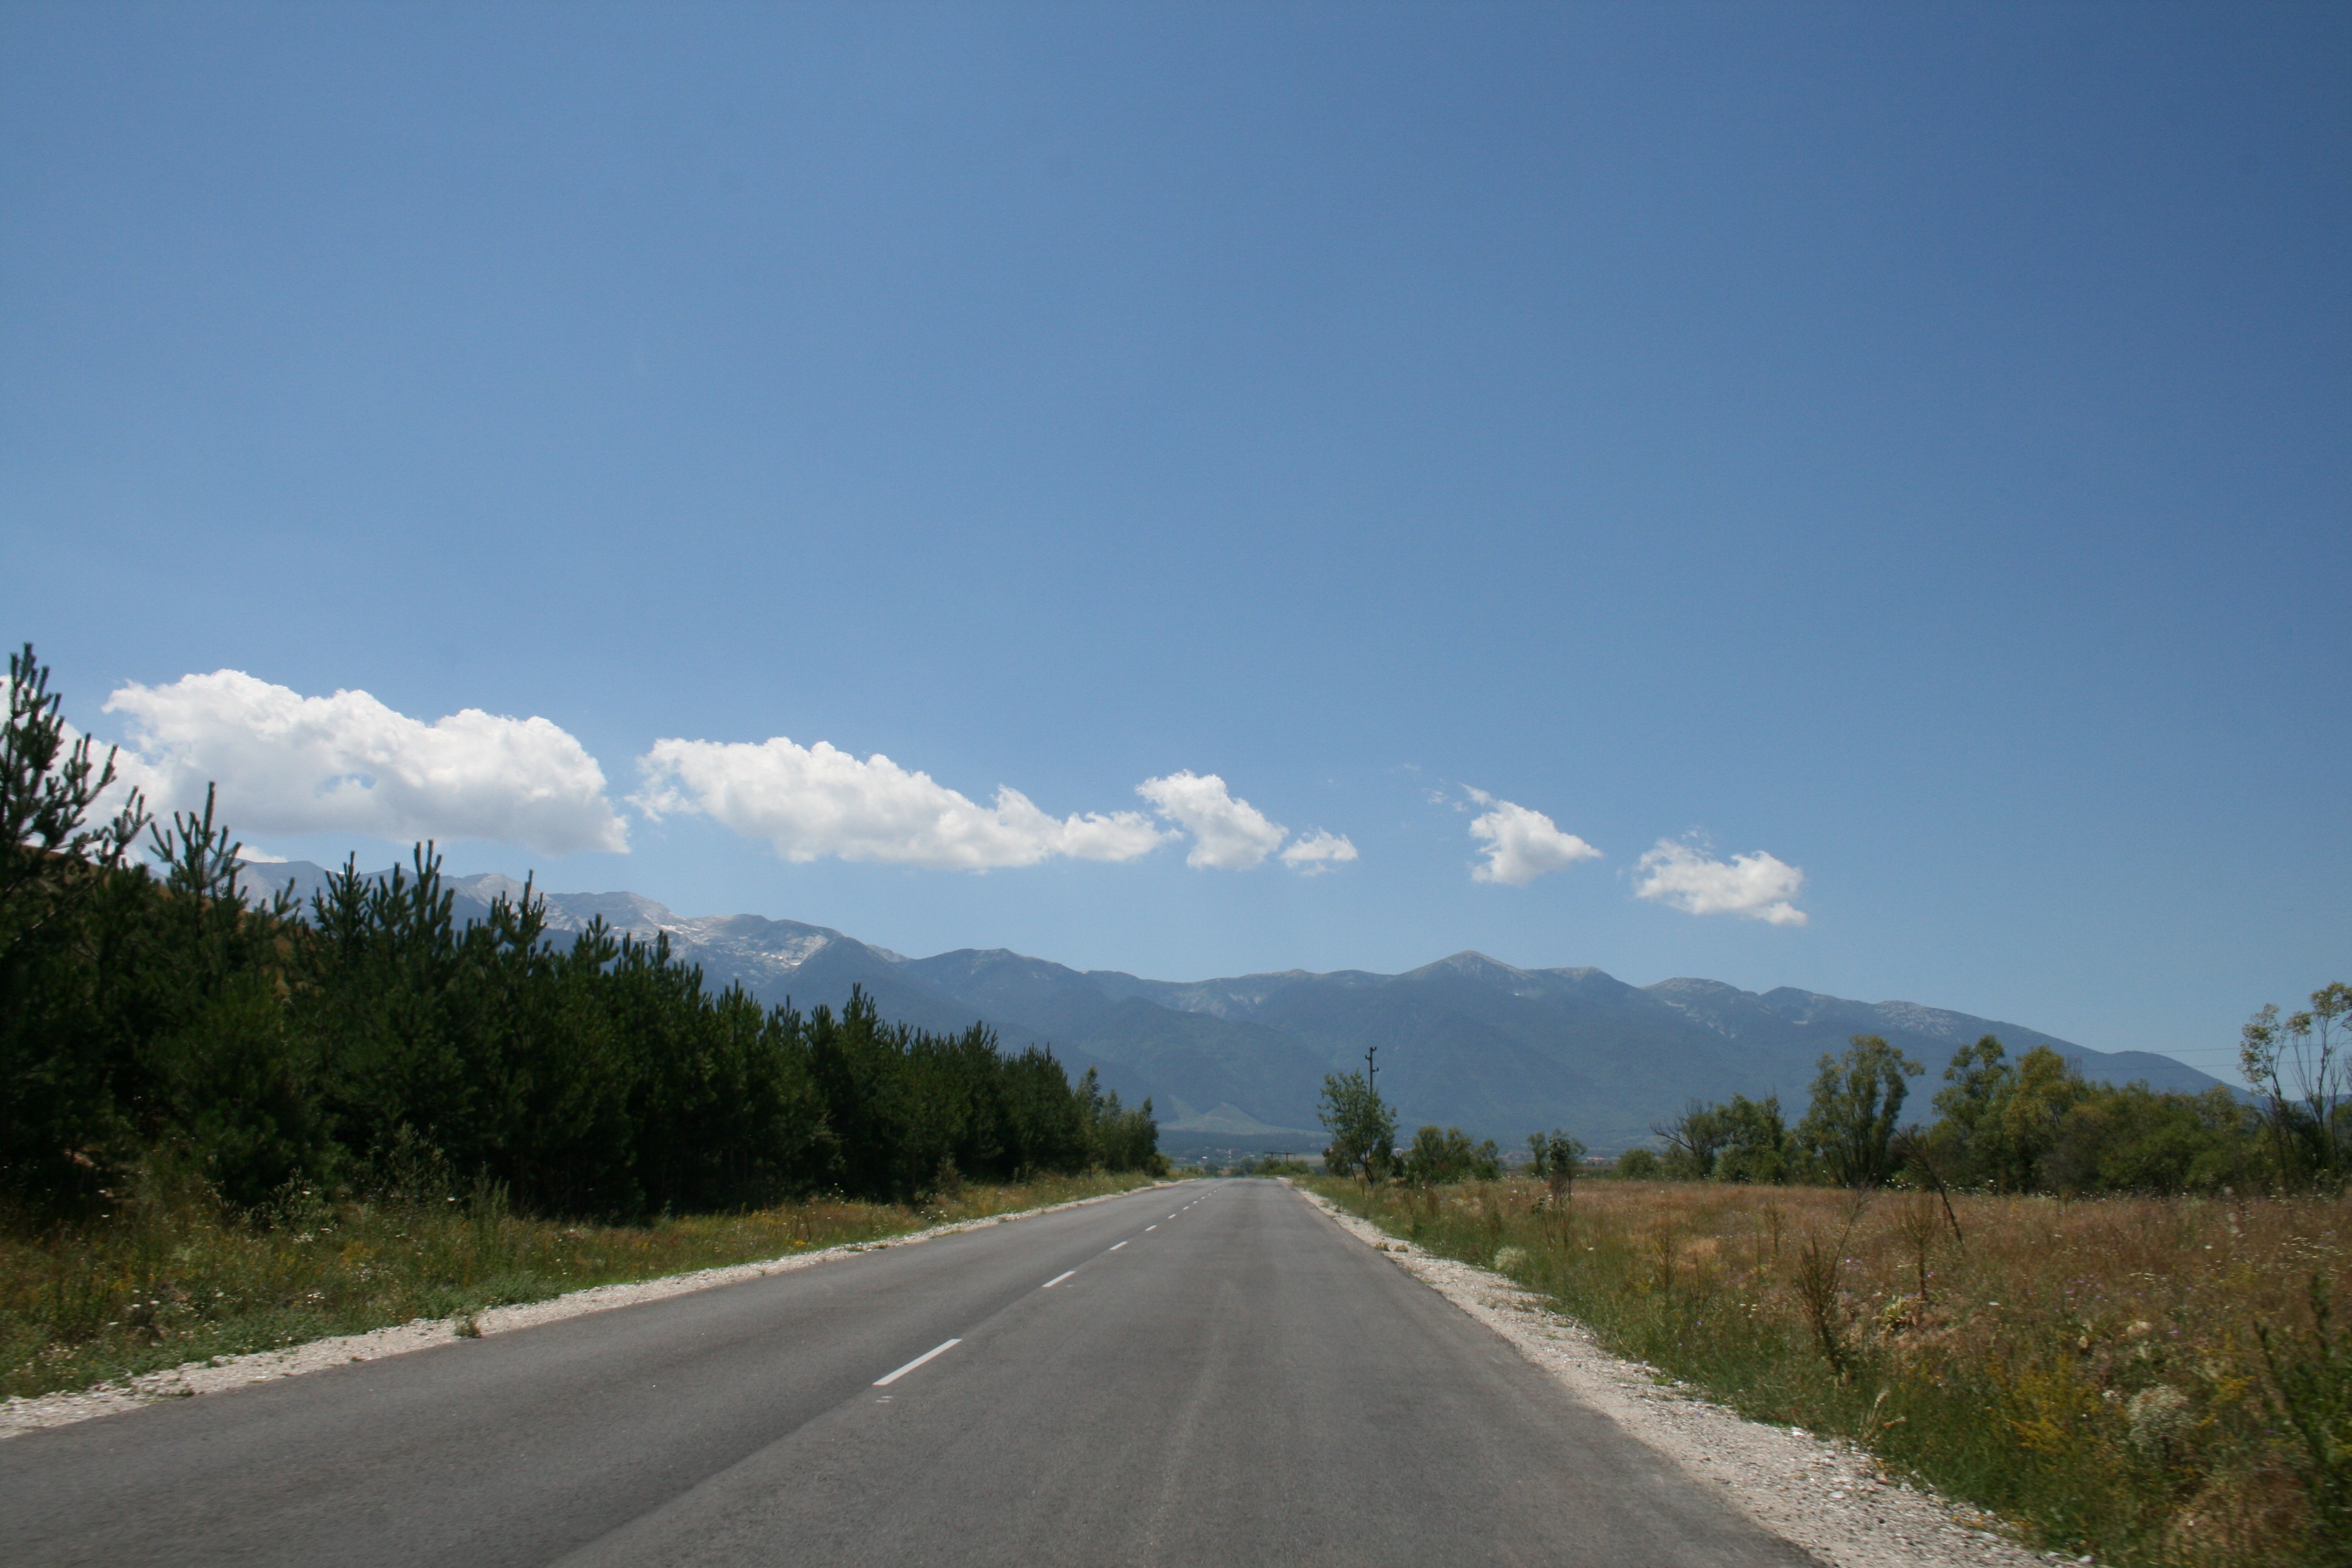
horizon, mountain, cloud, sky, road, hill, highway, mountain range, asphalt, dirt road, road trip, mountains, infrastructure, bulgaria, sofia, rural area, mountain pass, mountainous landforms, nonbuilding structure, controlled access highway